Minden

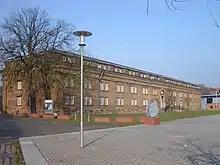
Barracks ("Defensionskaserne") dating to 1829 on Simeon Square, now site of the Prussia Museum, and the starting point of the Minden planet path in front

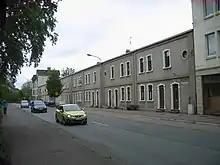
Workers' housing estate in the railway quarter dating to 1899

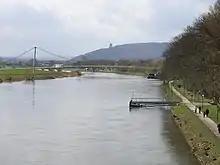
Weser with Glacisbridge, looking towards Porta Westfalica and the Emperor William Monument from 1896

In course of the War of the Fourth Coalition, French troops occupied the town on 13 November 1806. In the following year Napoleon founded the Kingdom of Westphalia, governed by his brother Jerome Bonaparte as king, and Minden became part of this client state until 1810 as district capital in the Weser department. On 1 January 1811 Napoleon moved Minden to the department Ems-Supérieur of the French Empire; now the Weser formed the eastern frontier between France and Westphalia. The rights of the Cathedral chapter in the cathedral close were abolished, the still existing convents were dissolved, and some ecclesiastical buildings like St John's church were secularized and used for military purposes. Before the French troops abandoned Minden on 3 November 1813 after the disastrous Battle of Leipzig, they blew up some of the arches of the Weser bridge, with the damage replaced for decades by a wooden auxiliary construction only.